Morelia

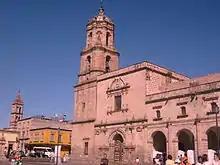
Church of San Francisco

The cathedral's official name is Cathedral of the Divine Savior of Morelia. Since it was built over the 17th and 18th centuries, elements of Neoclassical, Herreresque, and Baroque architecture can be seen in the building. The facade of the cathedral is mostly decorated in pilasters rather than columns and relieves rather than sculptures. There are more than two hundred pilasters but no columns, the only church built this way during the colonial period.